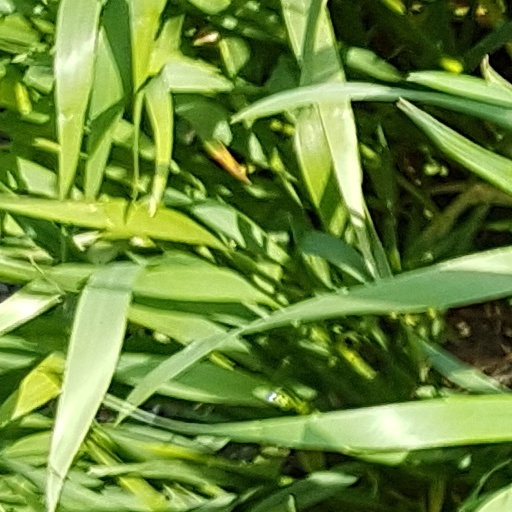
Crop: wheat